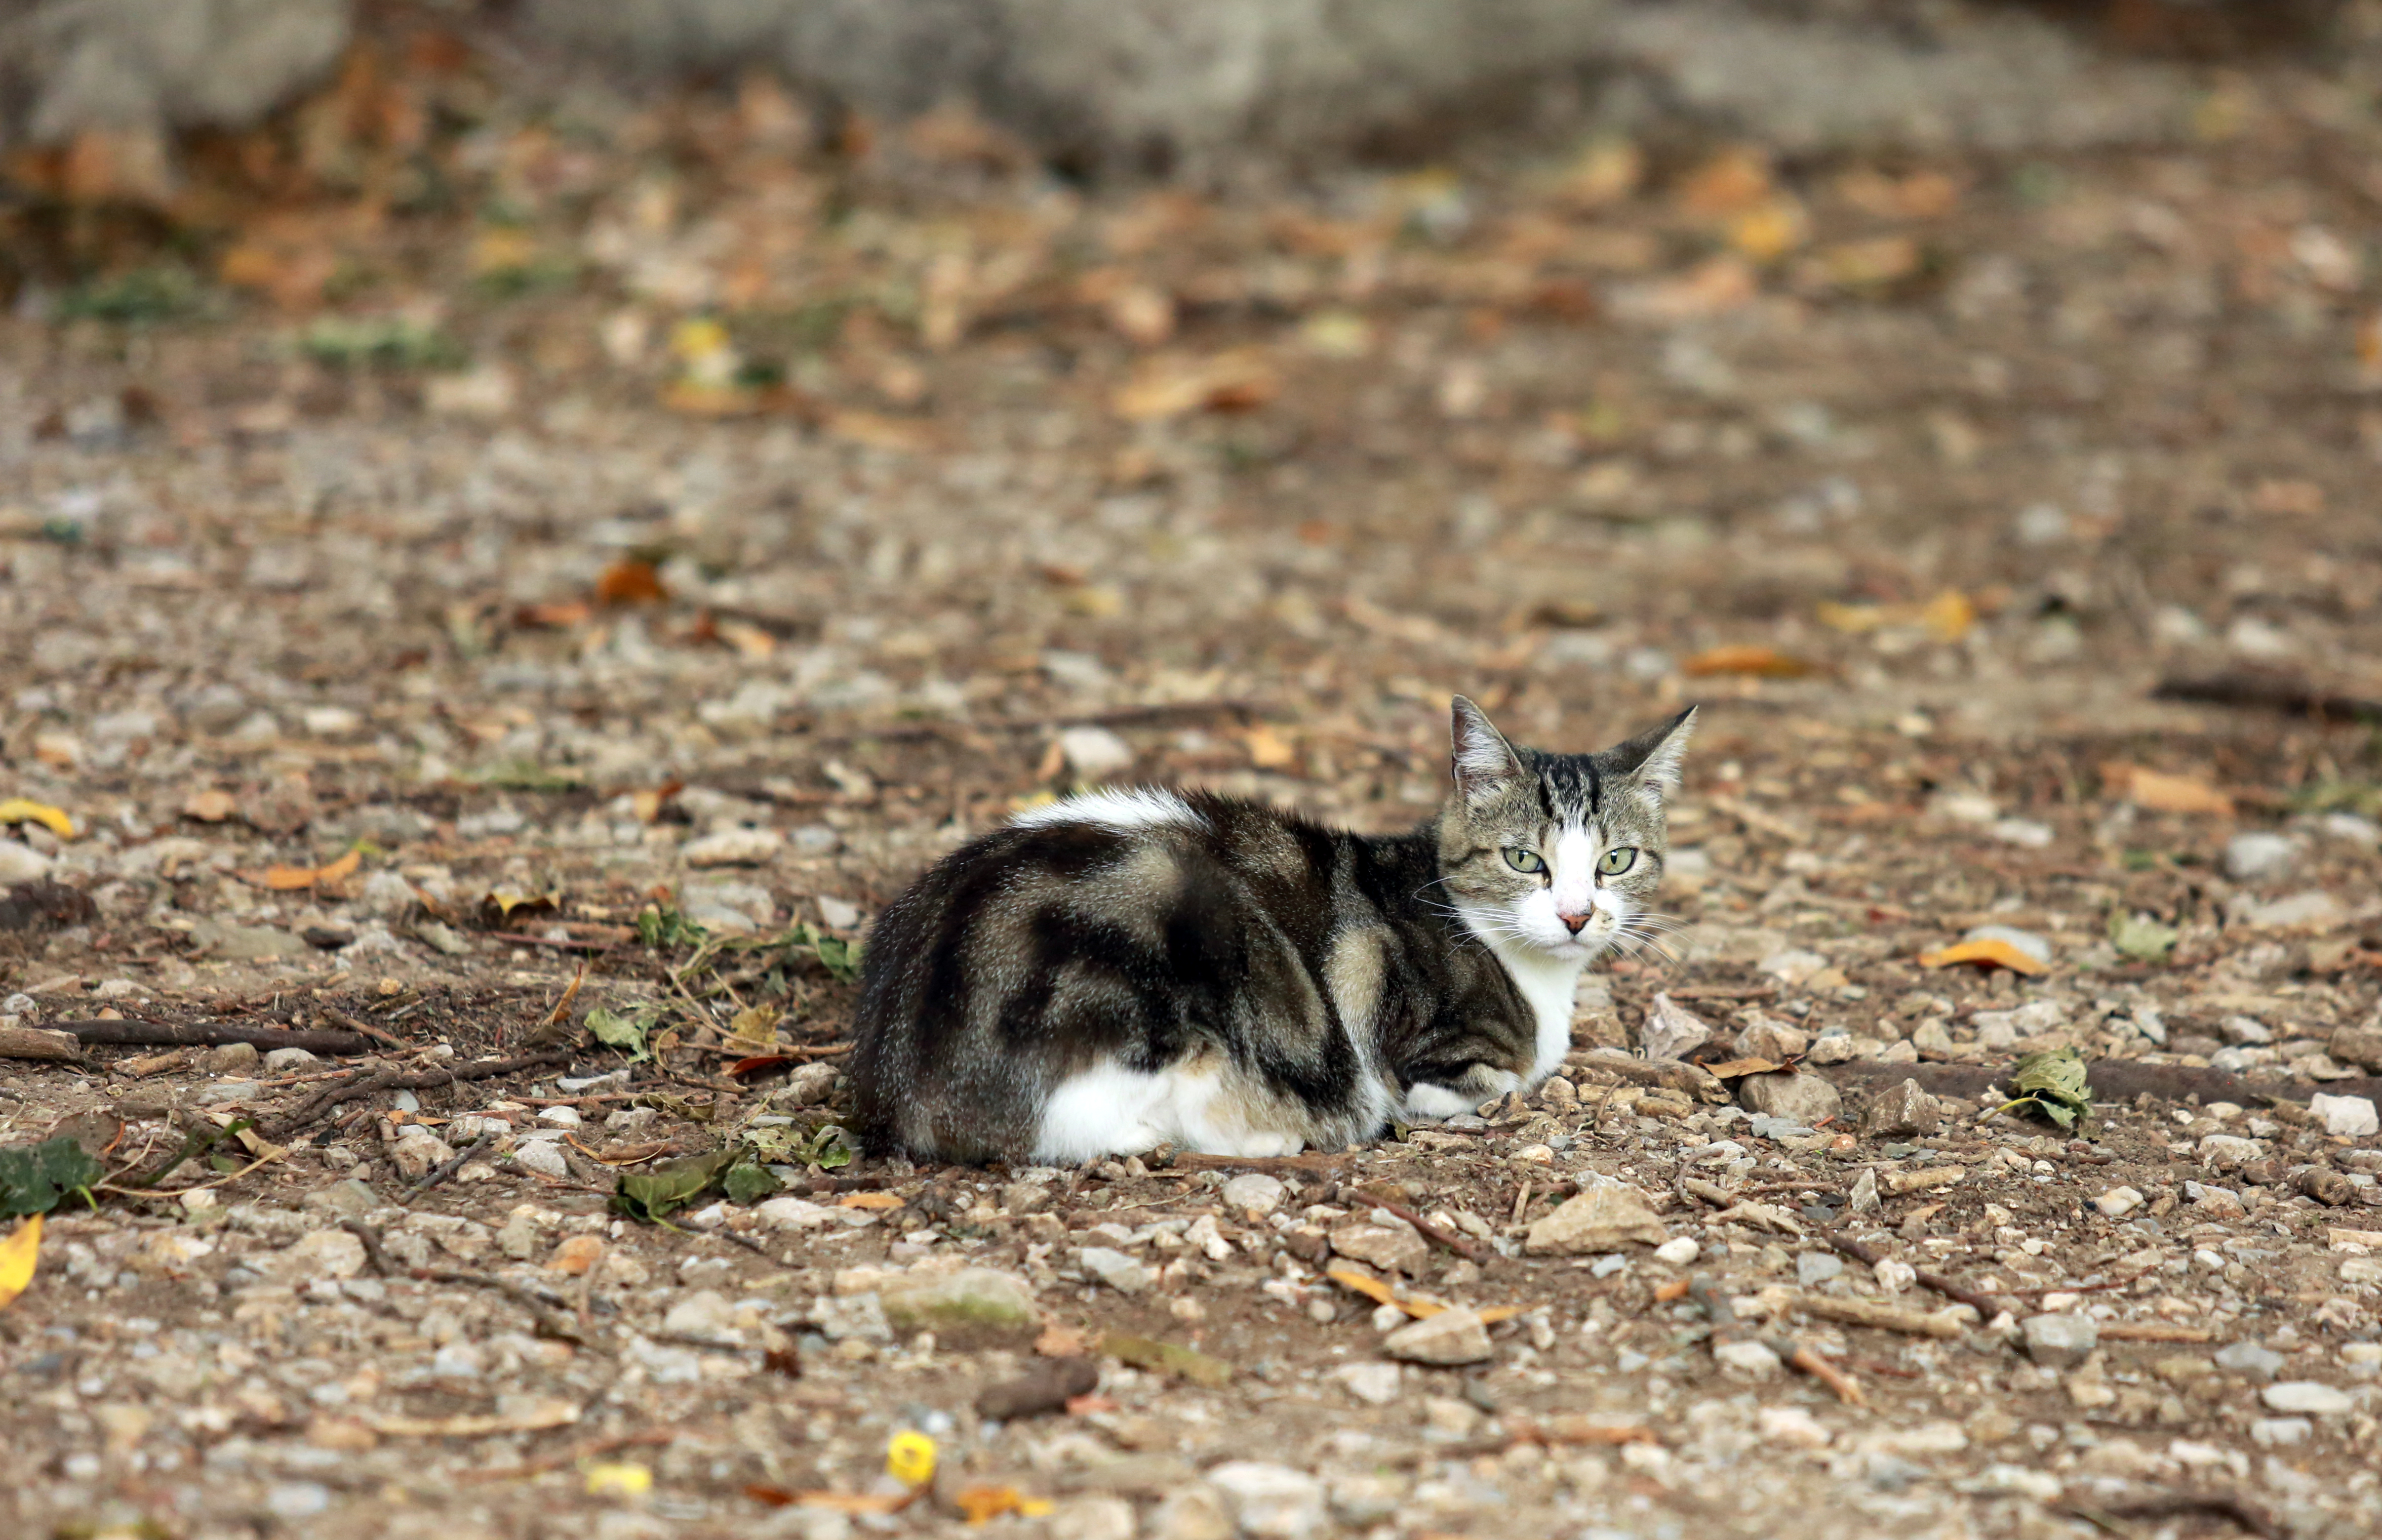
nature, grass, france, wildlife, europe, kitten, cat, square, autumn, canon, mammal, fauna, pets, cats, midi, vertebrate, chats, southfrance, sdfrankreich, zuidfrankrijk, mditerrane, languedocroussillon, hrault, hauskatze, exterieur, poezen, attente, matous, repos, saintguilhemledsert, squatters, piquenique, chatserrants, small to medium sized cats, cat like mammal